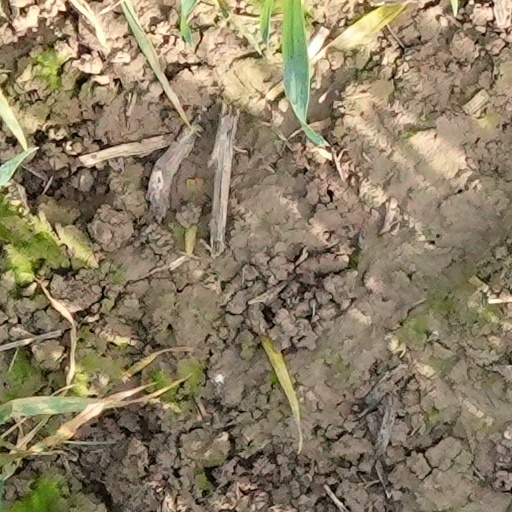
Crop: wheat